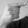
ASL letter: G